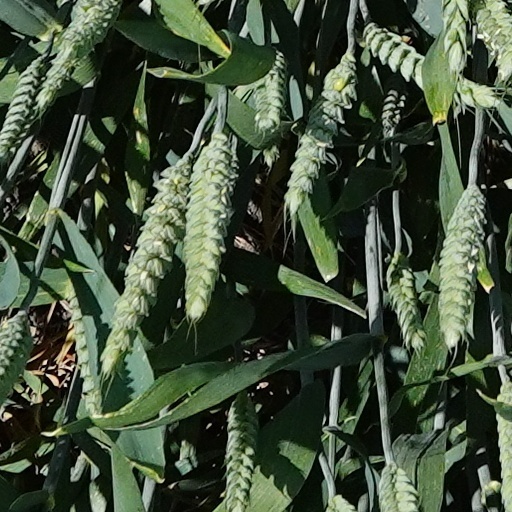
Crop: wheat